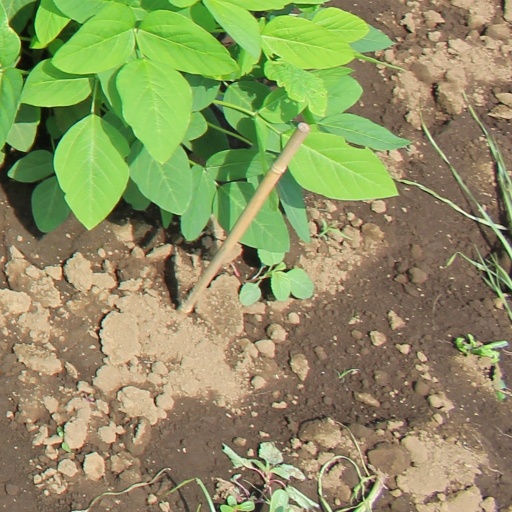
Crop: soybean